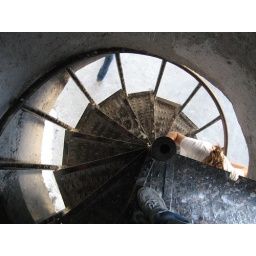
Descending the stairs in the house on top of the hill at Huasteca